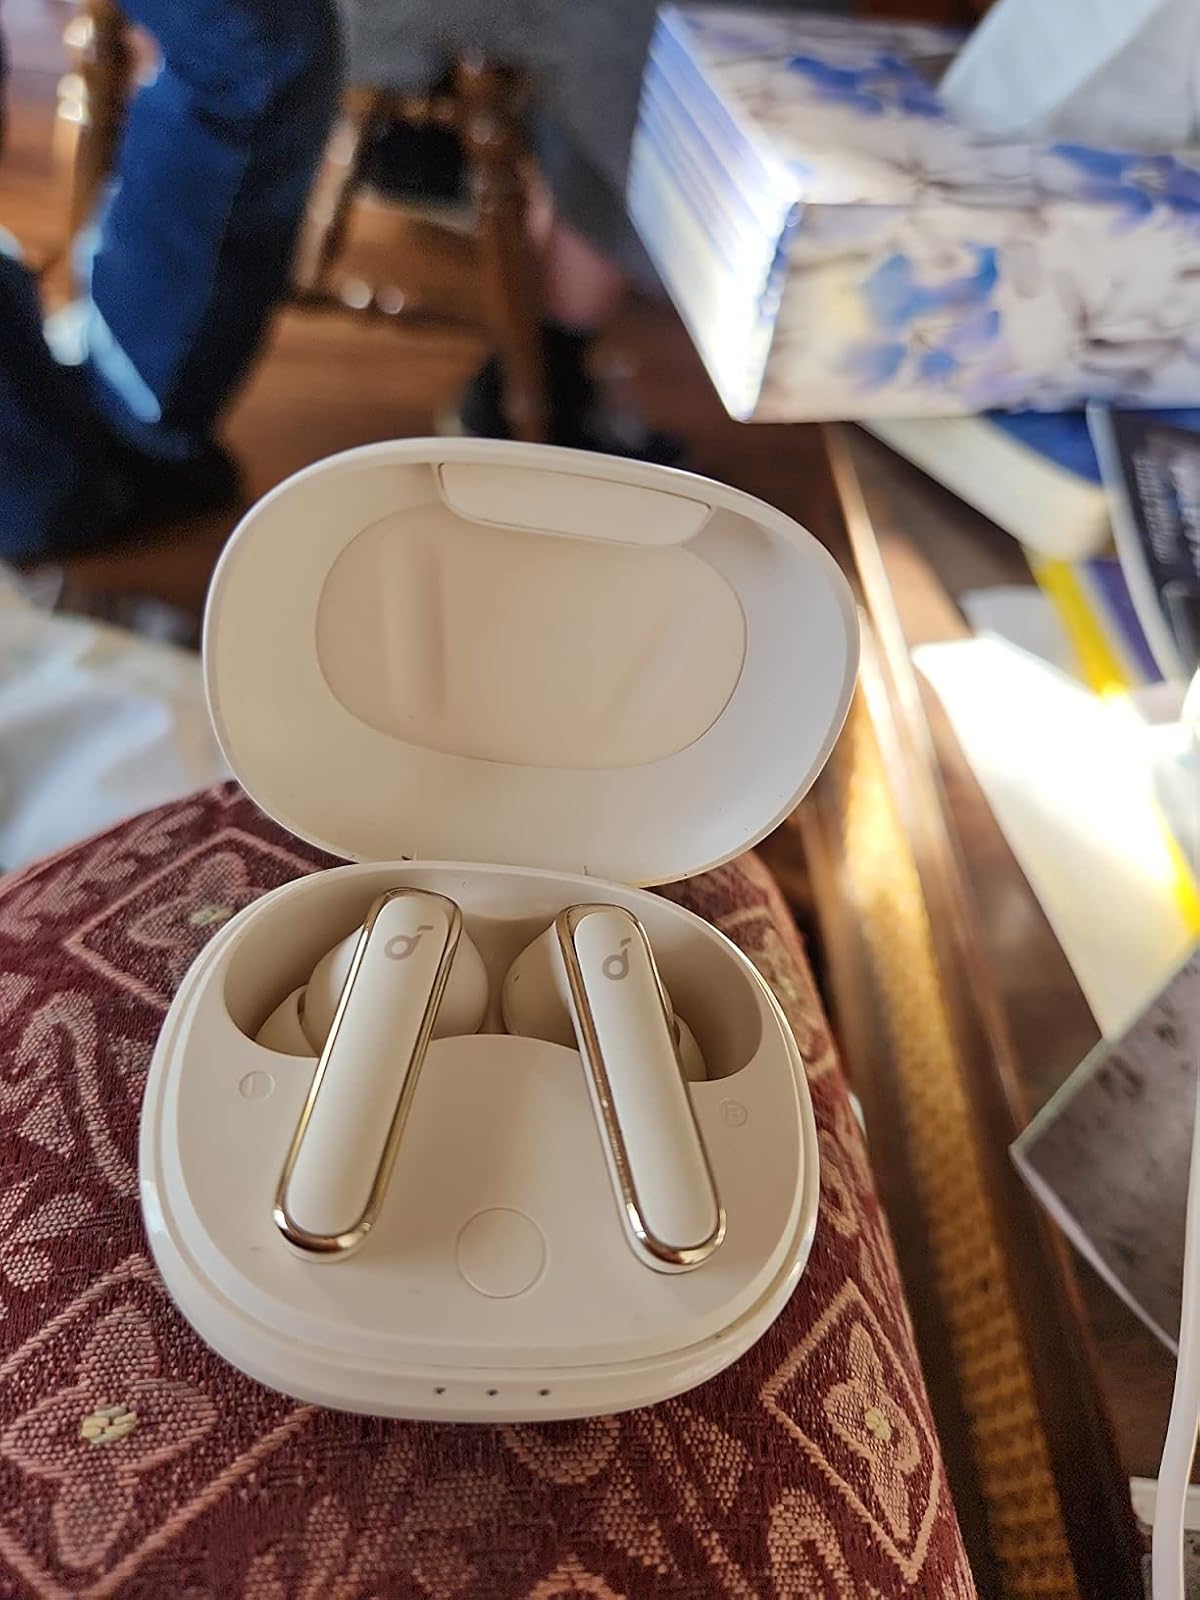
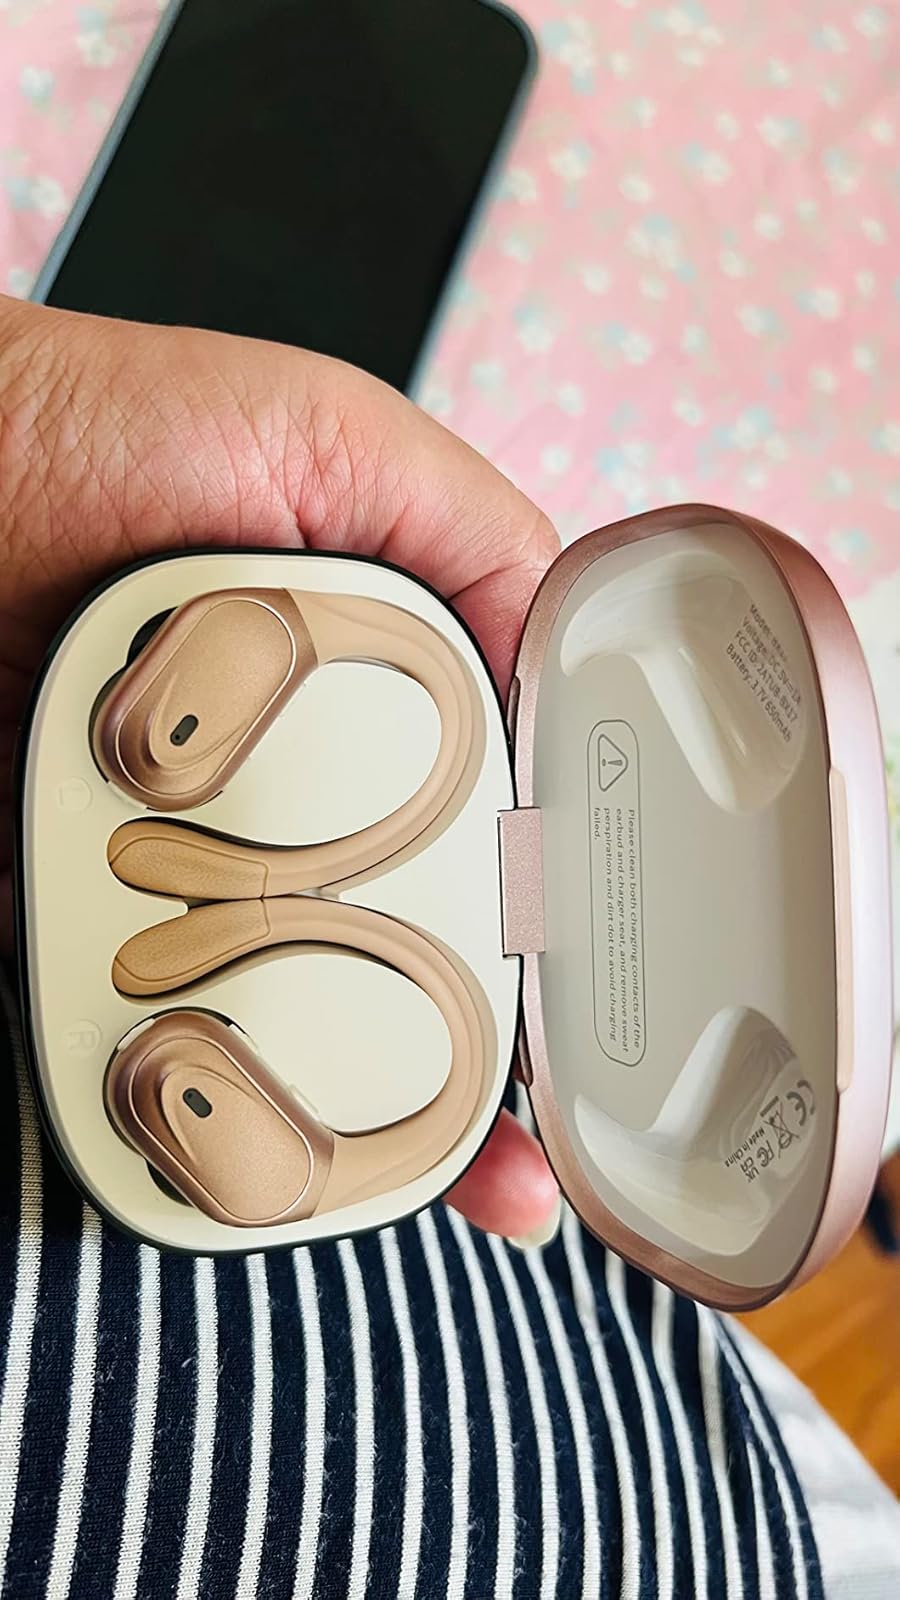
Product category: earbuds
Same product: no